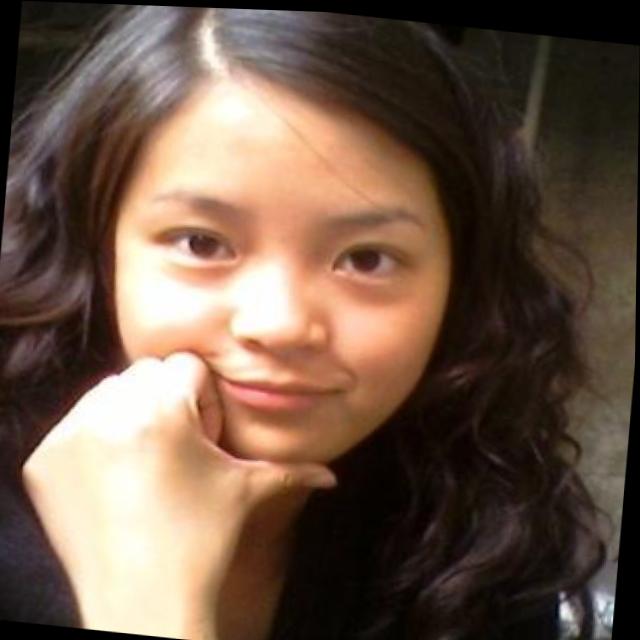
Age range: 21-44